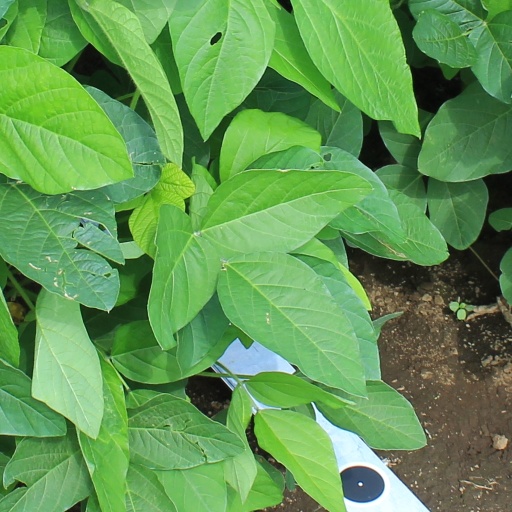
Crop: soybean